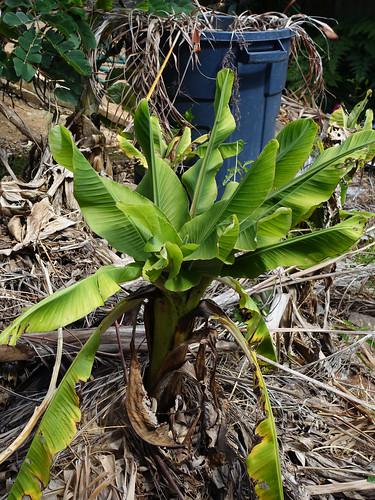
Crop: unknown
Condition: banana_banana_bunchy_top